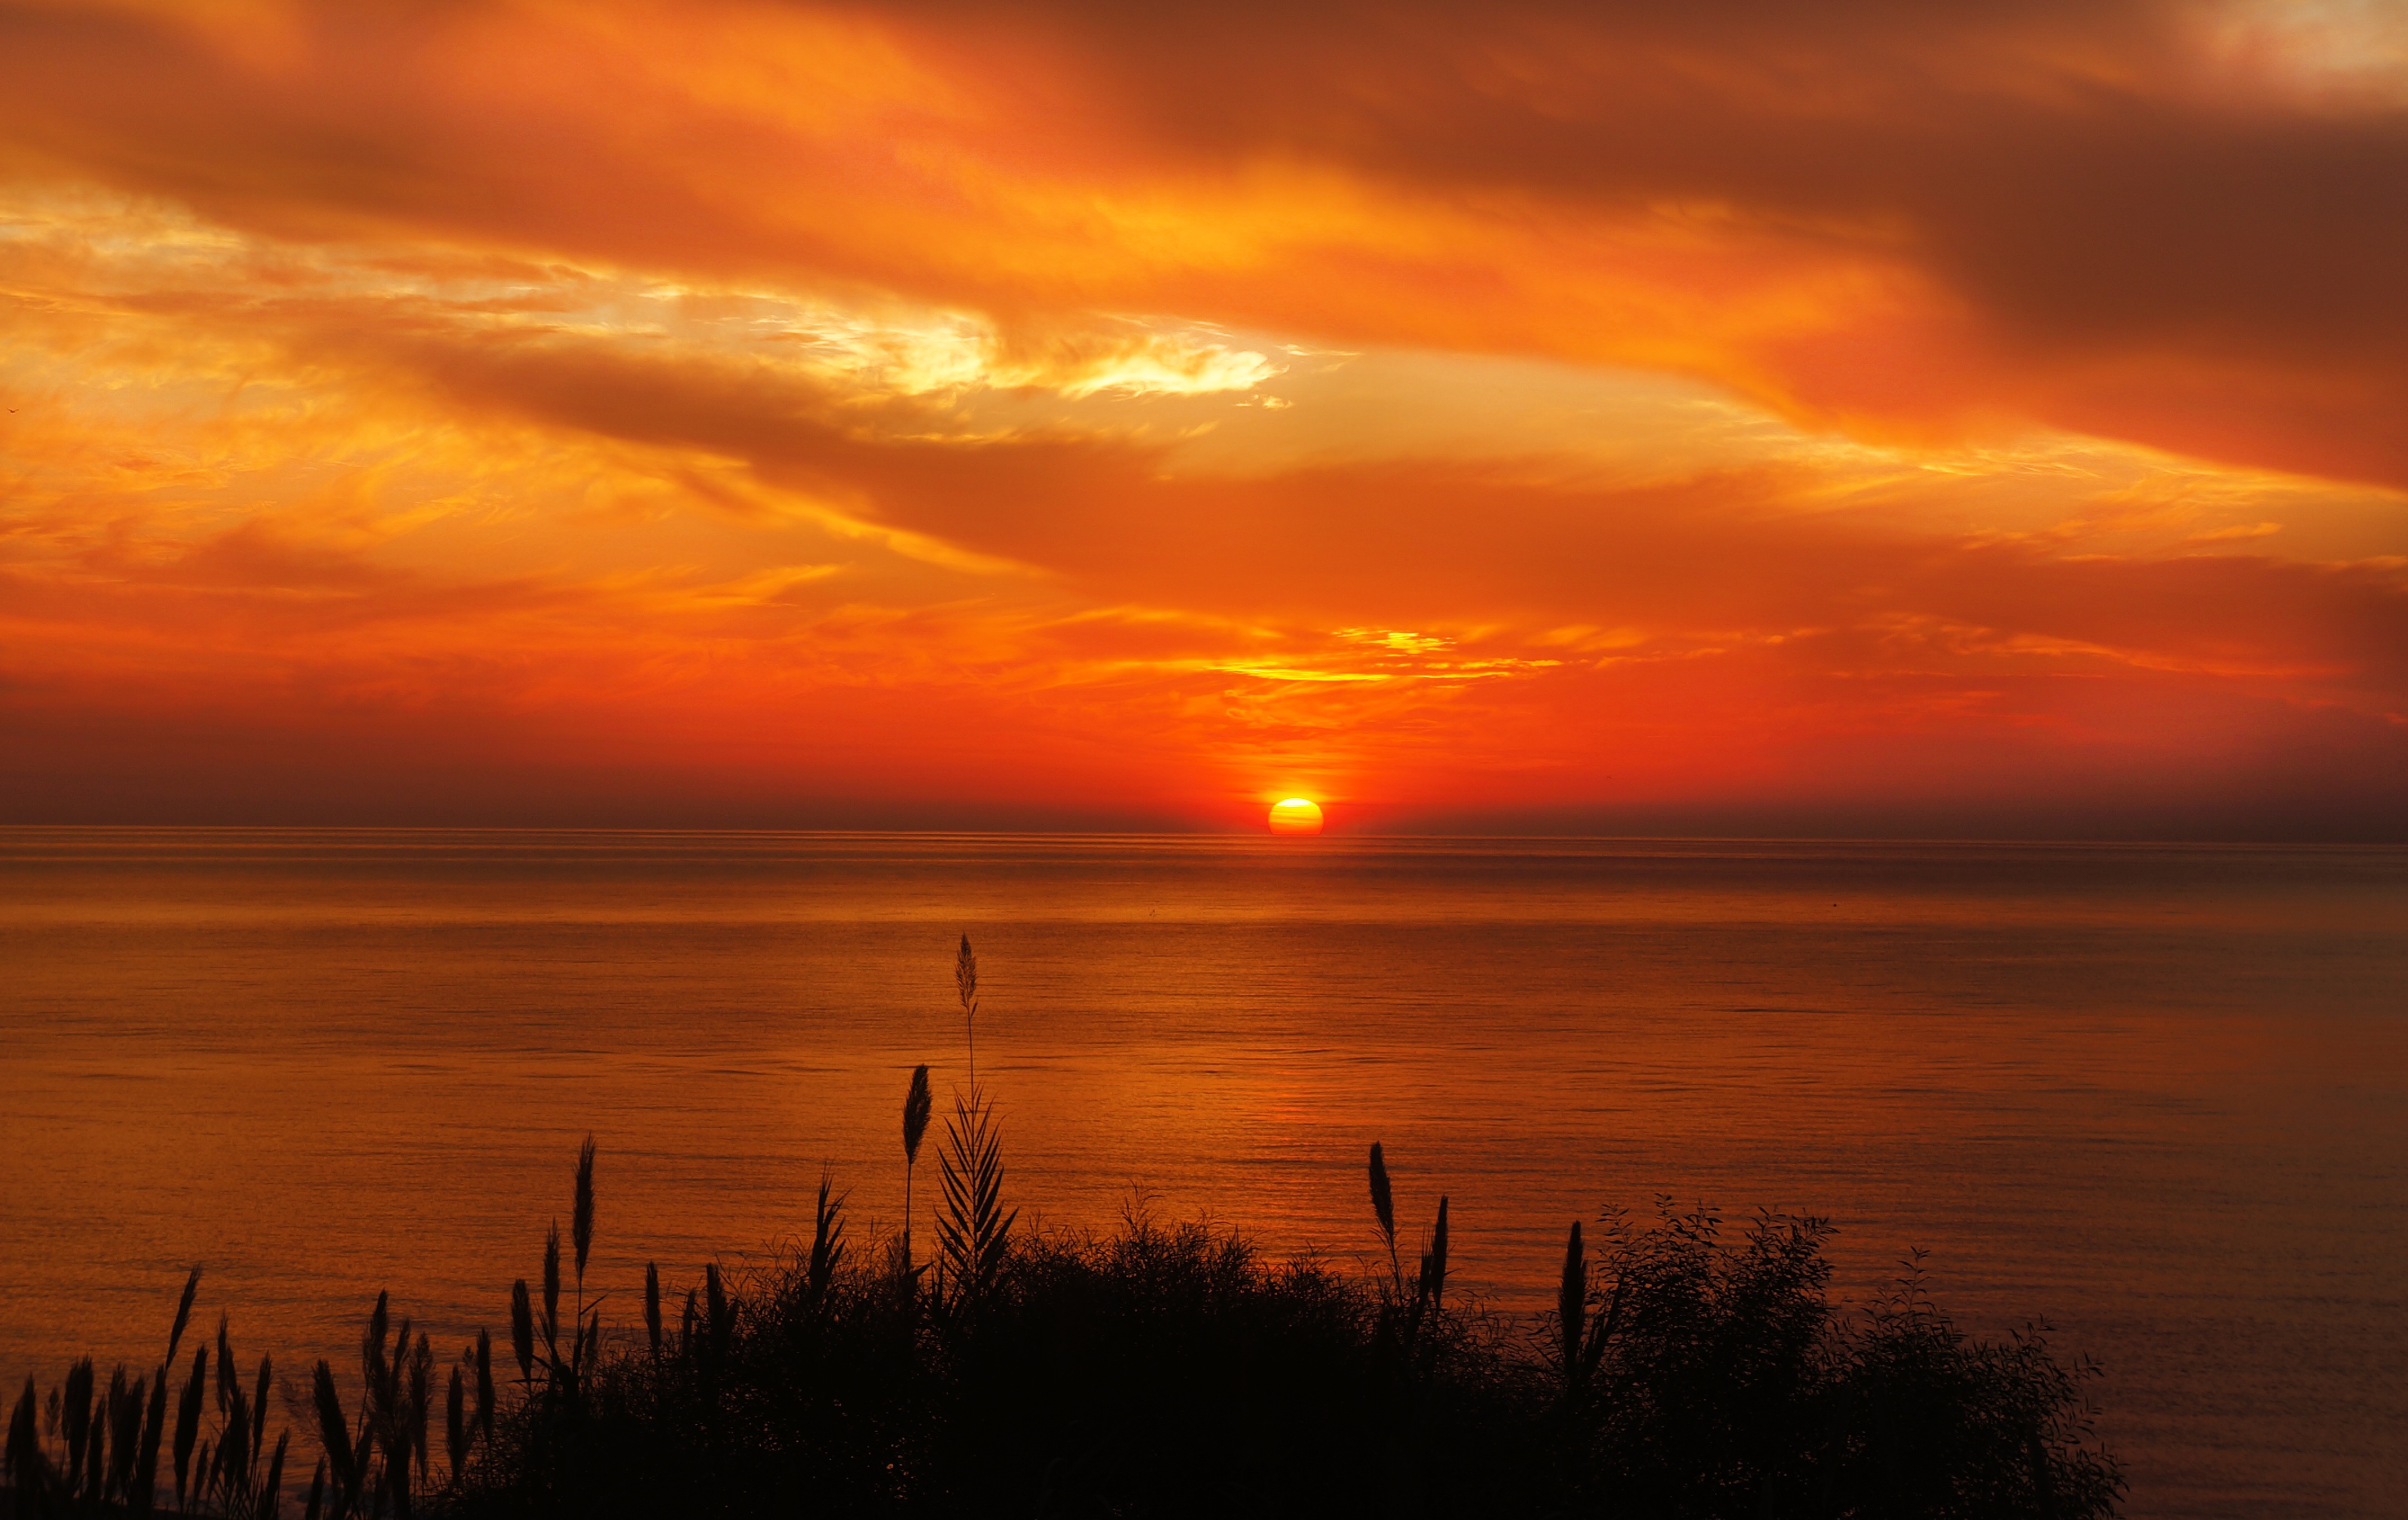
beach, landscape, sea, ocean, horizon, cloud, sky, sun, sunrise, sunset, morning, dawn, atmosphere, summer, dusk, evening, afterglow, sunrise landscape, beach sunset, sunset beach, beautiful landscape, sunrise beach, red sky at morning